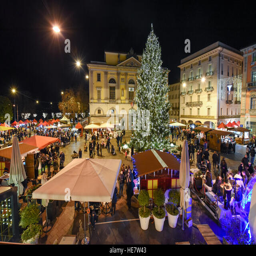
people shopping on the christmas market on the central square